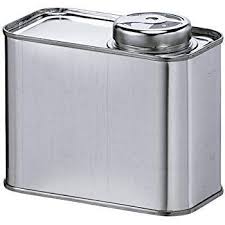
Waste category: metal